London Stock Exchange

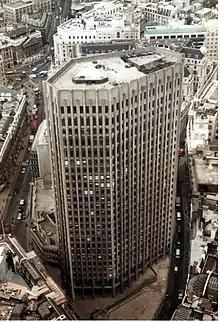
The Stock Exchange Tower pictured from atop the National Westminster Tower in 1983

By June 1853, both participating members and brokers were taking up so much space that the Exchange was now uncomfortably crowded, and continual expansion plans were taking place. Having already been extended west, east, and northwards, it was then decided the Exchange needed an entire new establishment. Thomas Allason was appointed as the main architect, and in March 1854, the new brick building inspired from the Great Exhibition stood ready. This was a huge improvement in both surroundings and space, with twice the floor space available.